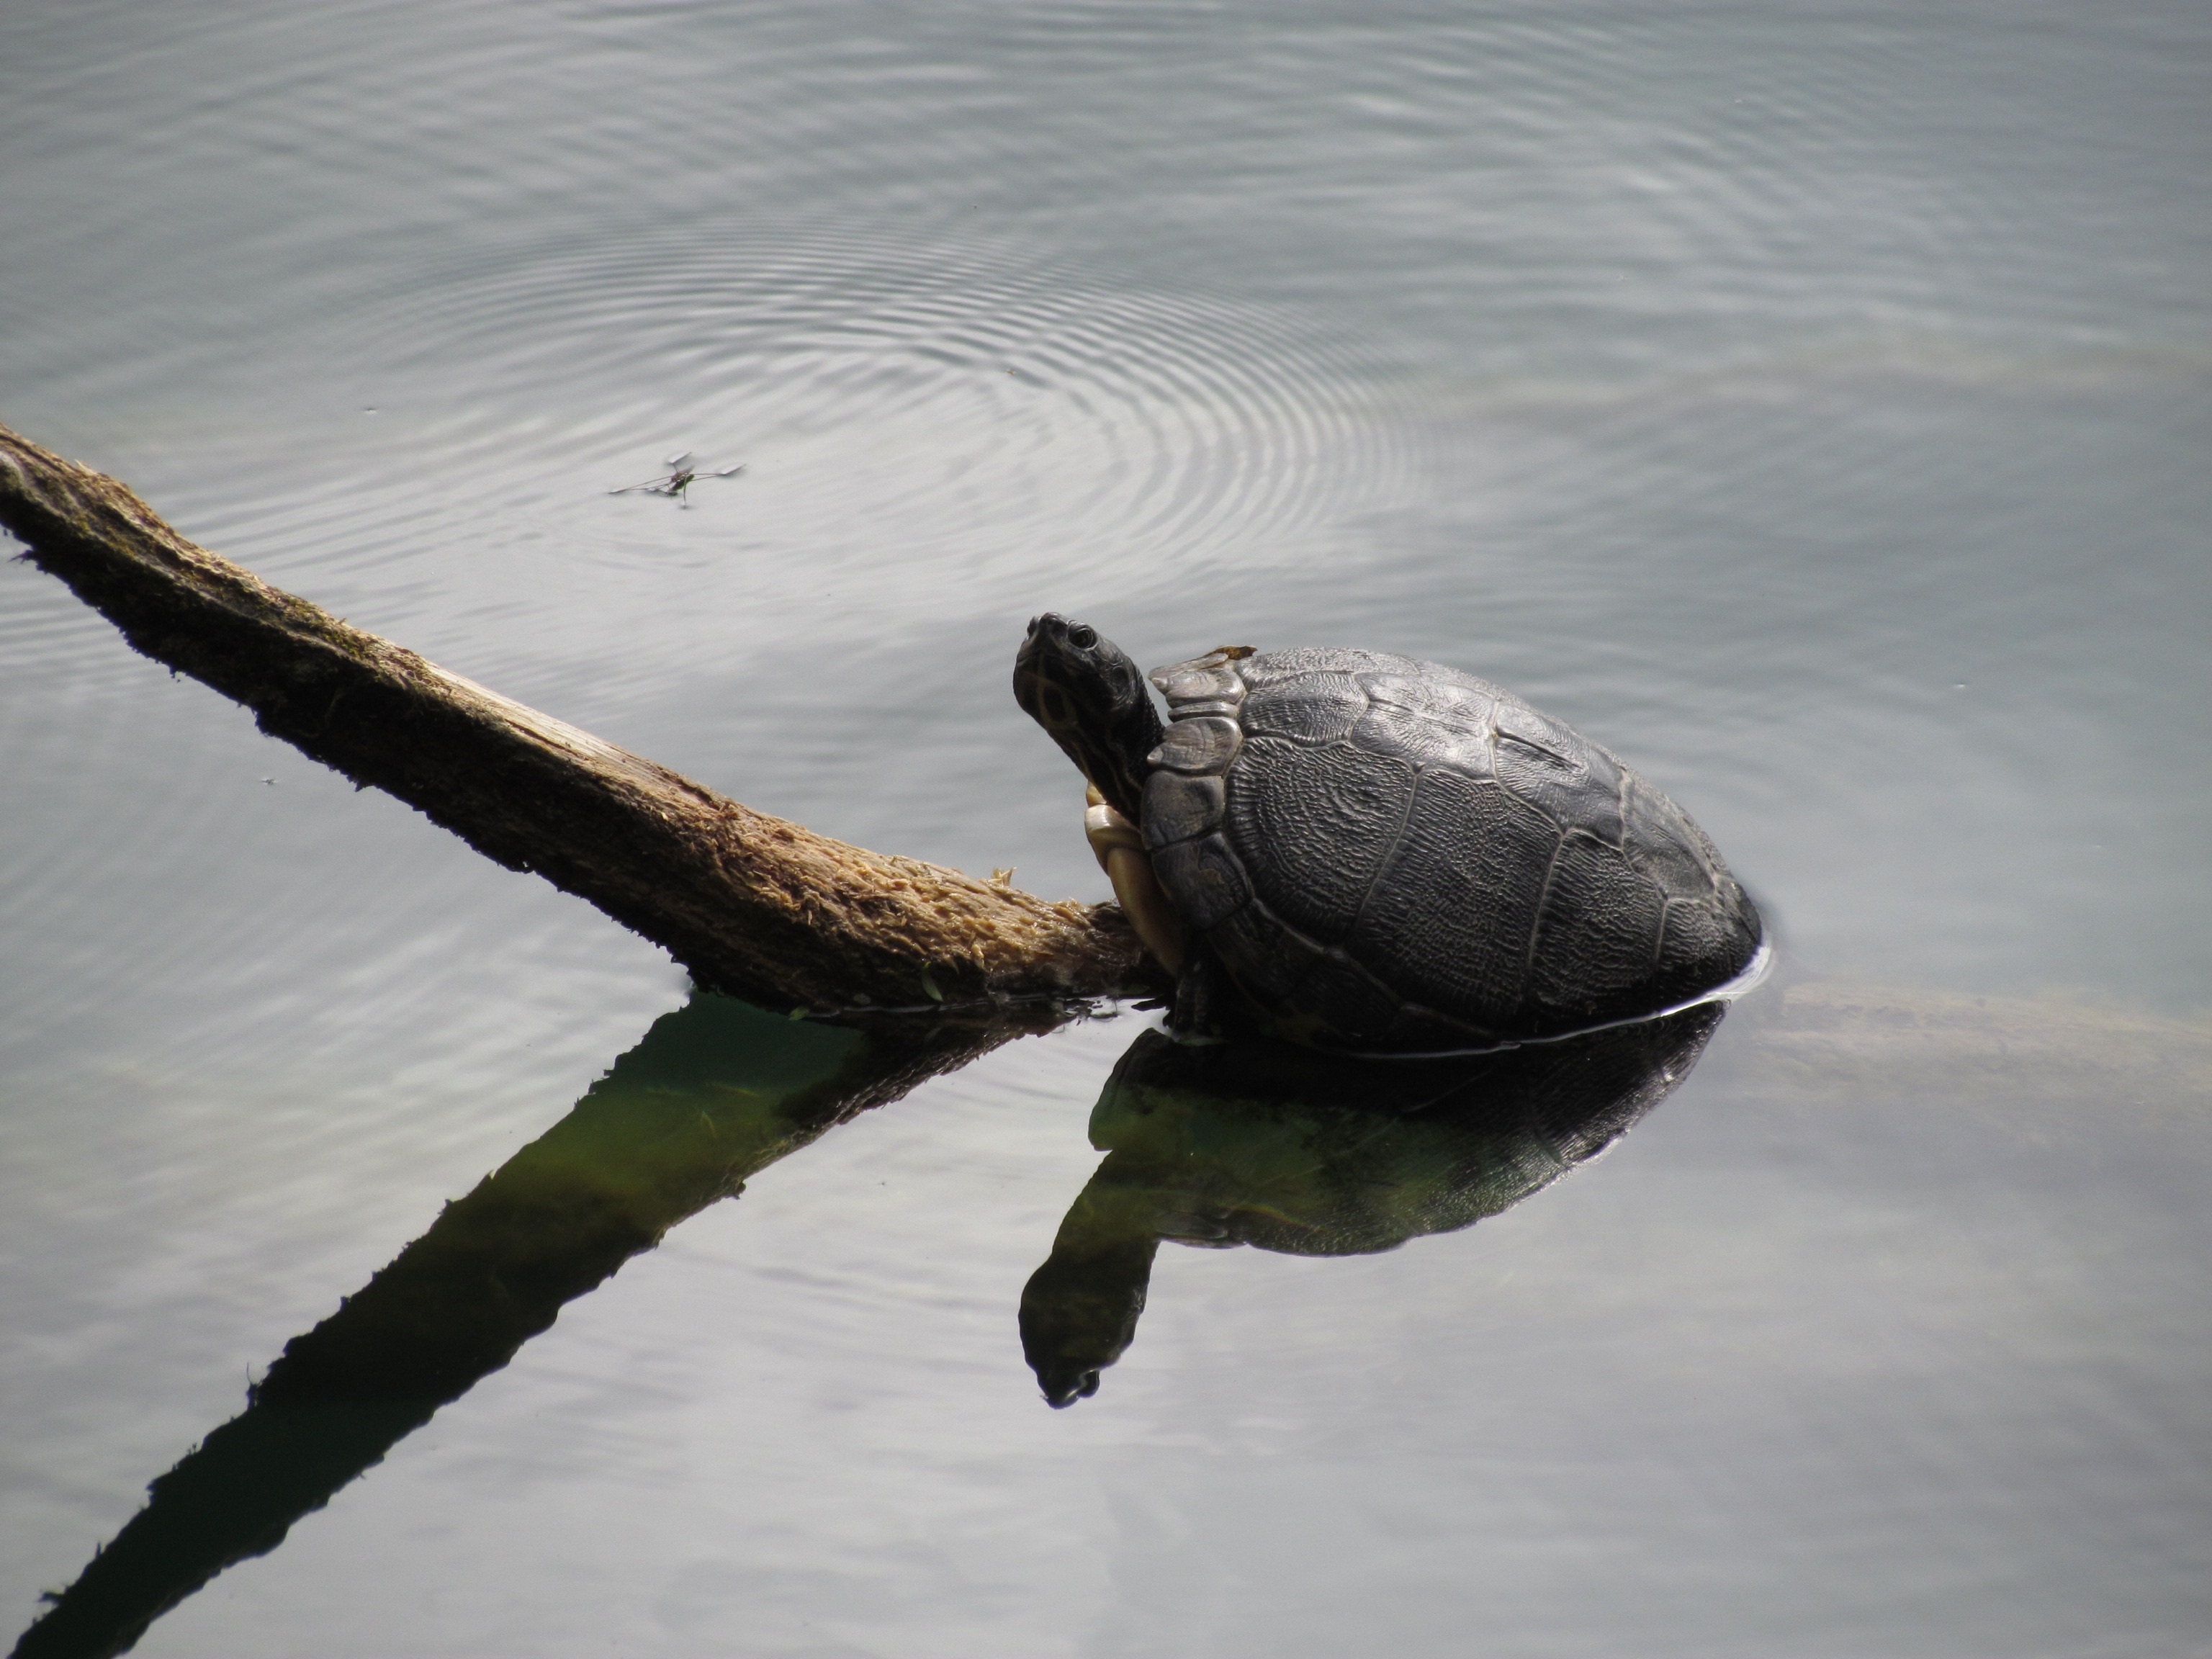
water, nature, bird, wing, lake, animal, pond, wildlife, reflection, rest, turtle, reptile, fauna, animals, vertebrate, zoom, germany, silent, waters, mirroring, panzer, nature reserve, water turtle, tree in the water, bodnar